Franz Engel

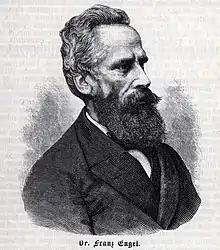
Franz Engel

Franz Engel (1834 in Röbel – 1920 in Neubrandenburg) was a German explorer and naturalist.